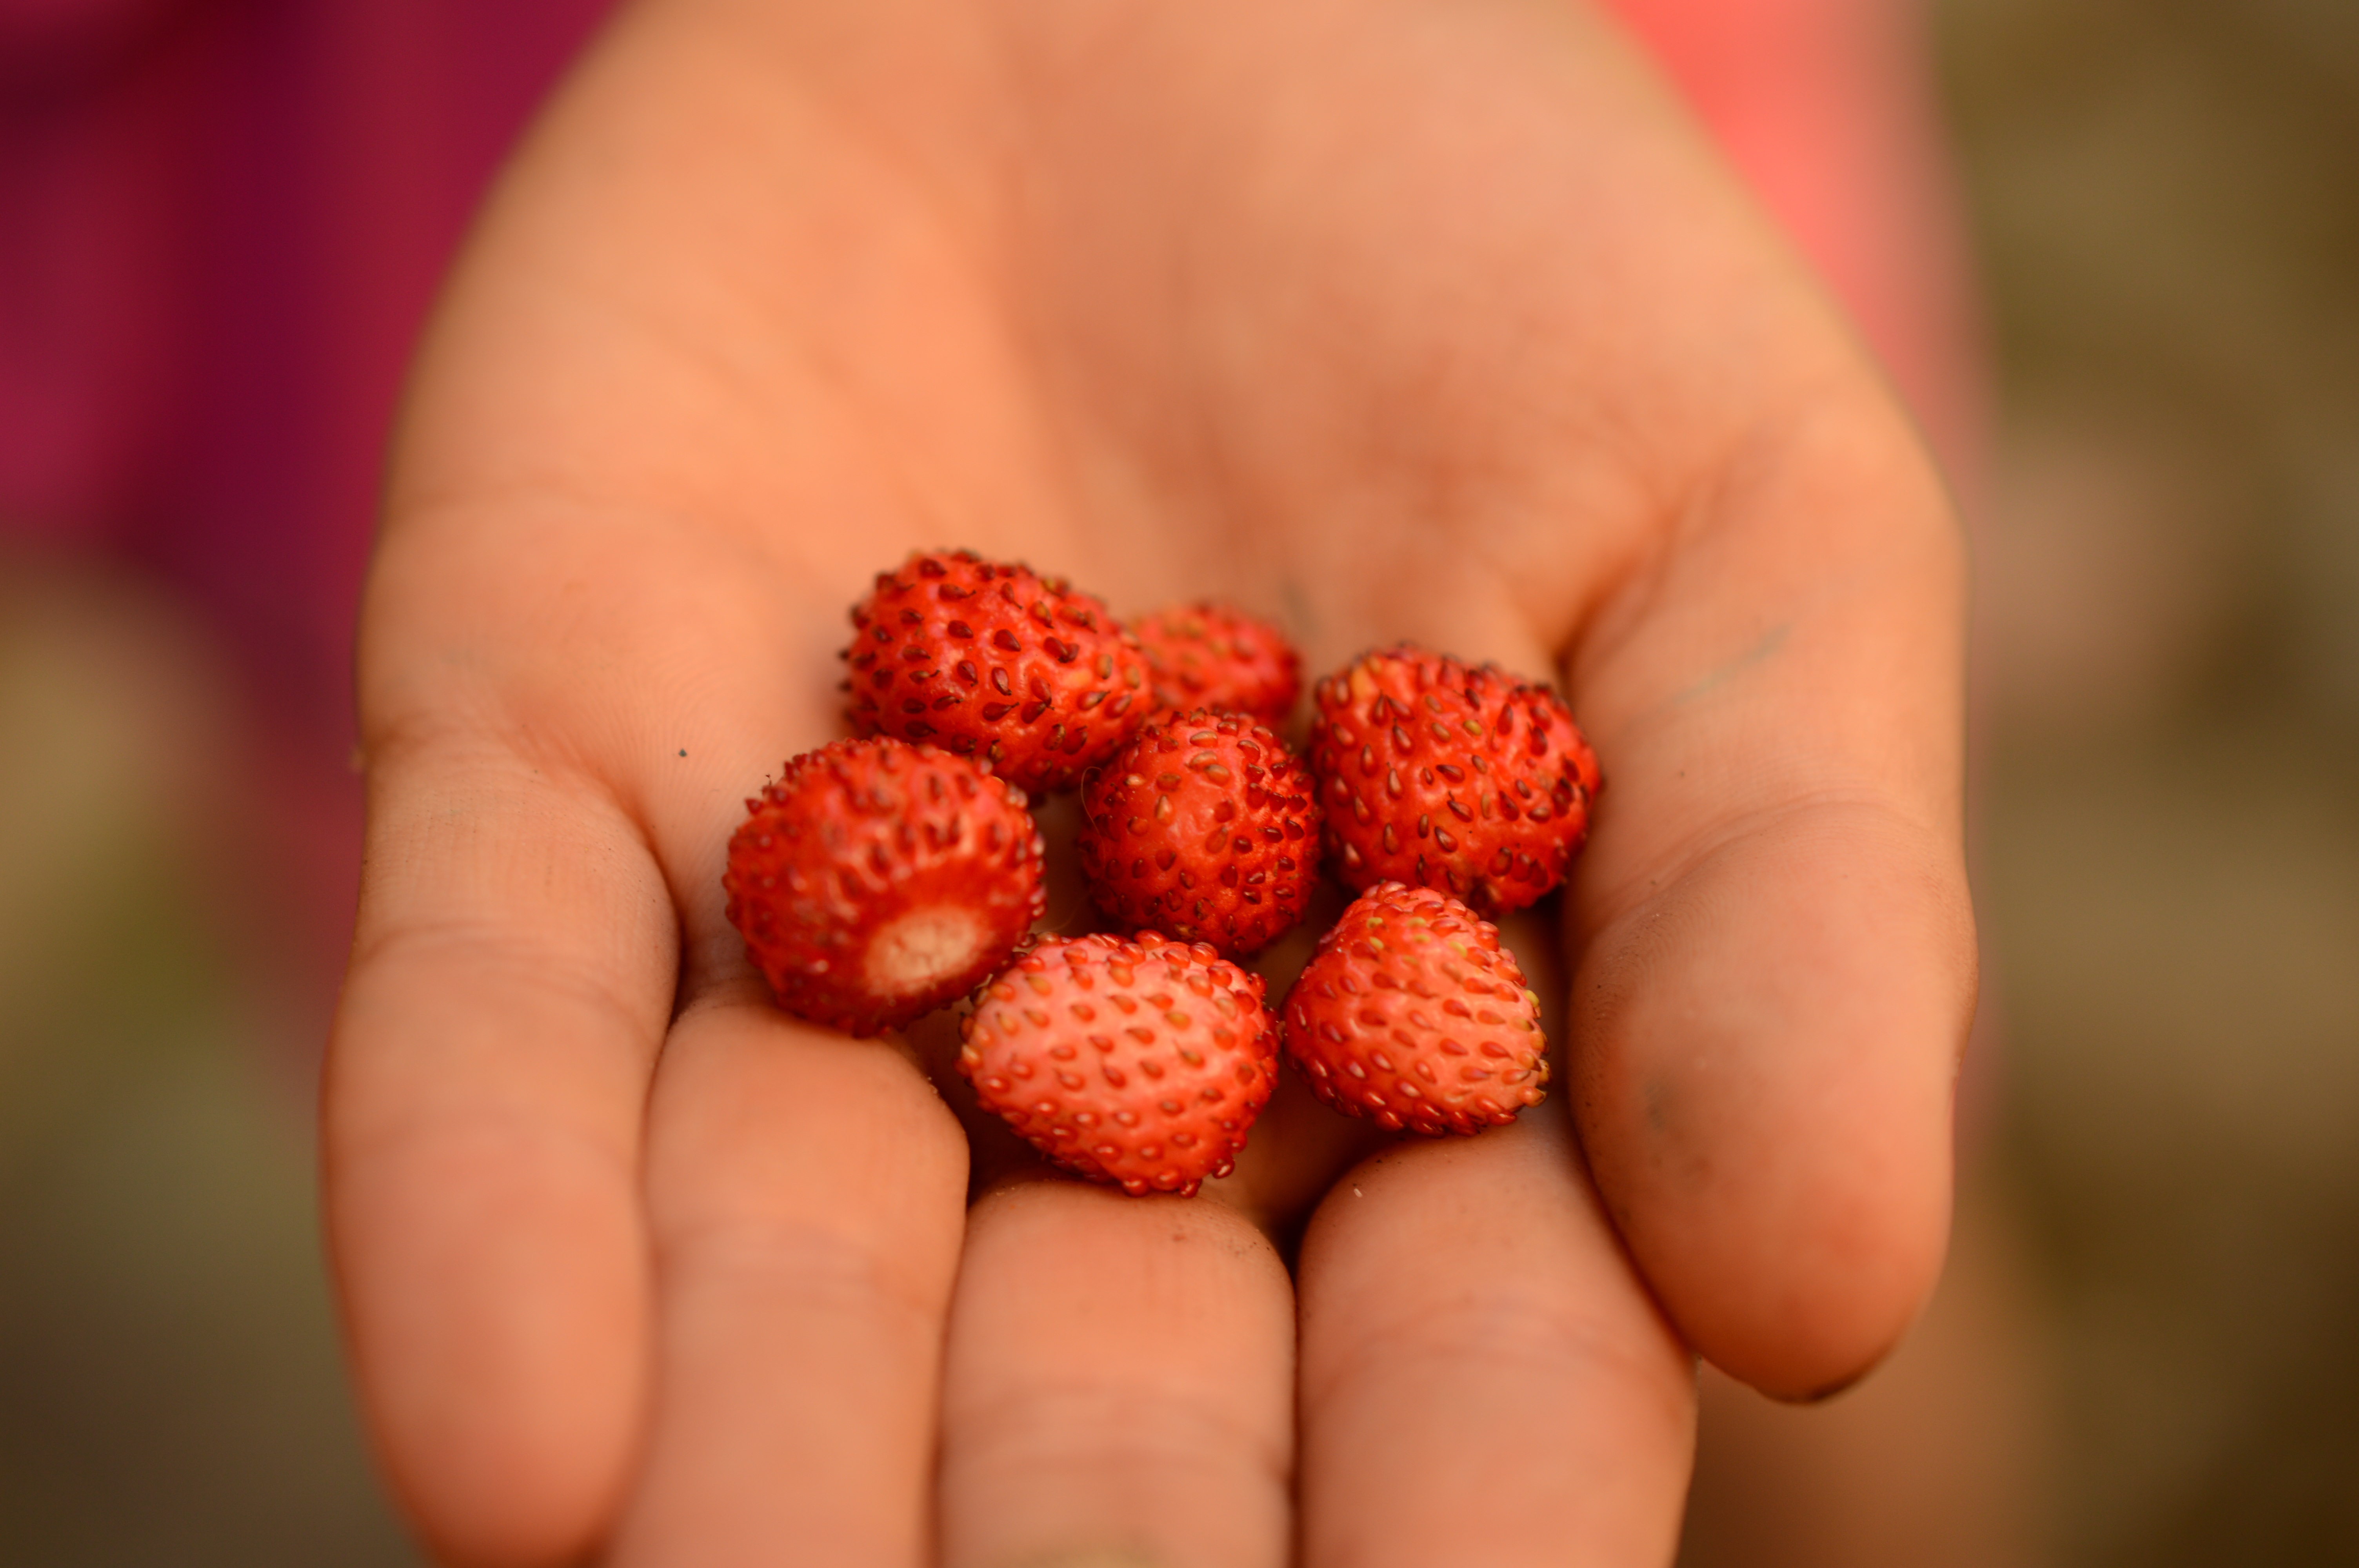
hand, plant, fruit, flower, petal, summer, food, red, produce, garden, strawberry, close up, berries, strawberries, sweetness, macro photography, flowering plant, wild strawberry, land plant